Devarim (parashah)

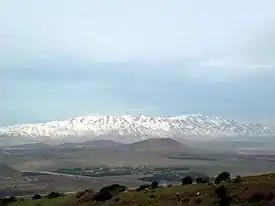
Mount Hermon

Israel Finkelstein and Neil Asher Silberman noted that Numbers 21:21–25; Deuteronomy 2:24–35; and Judges 11:19–21 report that the wandering Israelites battled at the city of Heshbon, capital of Sihon, king of the Amorites, who tried to block the Israelites from passing through his territory on their way to Canaan. Excavations at Tel Hesban south of Amman, the location of ancient Heshbon, showed that there was no Late Bronze Age city, not even a small village, there. And Finkelstein and Silberman noted that according to the Bible, when the children of Israel moved along the Transjordanian plateau they met and confronted resistance not only in Moab but also from the full-fledged states of Edom and Ammon. Yet the archeological evidence indicates that the Transjordan plateau was very sparsely inhabited in the Late Bronze Age, and most parts of the region, including Edom, mentioned as a state ruled by a king, were not even inhabited by a sedentary population at that time, and thus no kings of Edom could have been there for the Israelites to meet. Finkelstein and Silberman concluded that sites mentioned in the Exodus narrative were unoccupied at the time they reportedly played a role in the events of the Israelites wanderings in the wilderness, and thus a mass Exodus did not happen at the time and in the manner described in the Bible.